Interstate matches in Australian rules football

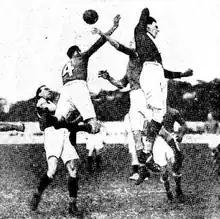
Action from New South Wales first ever defeat of Victoria by 15 points at the Sydney Cricket Ground in 1923

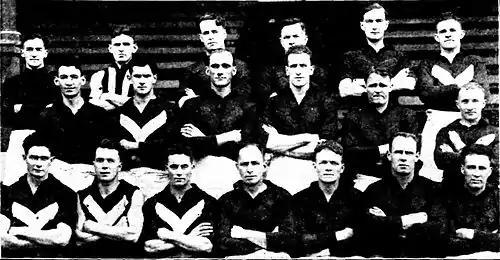
Victoria's "Big V" team of 1928.

Throughout following decades, standalone interstate matches were held every year, and interstate carnivals were held usually every three years, with a few exceptions. In most carnivals following World War II, the stronger states competed separately from the minor states; and on many occasions the stronger states and minor states carnivals were held in separate locations or years. At the peak of its popularity, the carnival was known symbolically as "the Ashes" of Australian rules football. Victoria (VFL) continued its dominance in interstate football by winning 17 of the 20 carnivals held between the period 1908 to 1975, and usually winning the individual matches held every year.